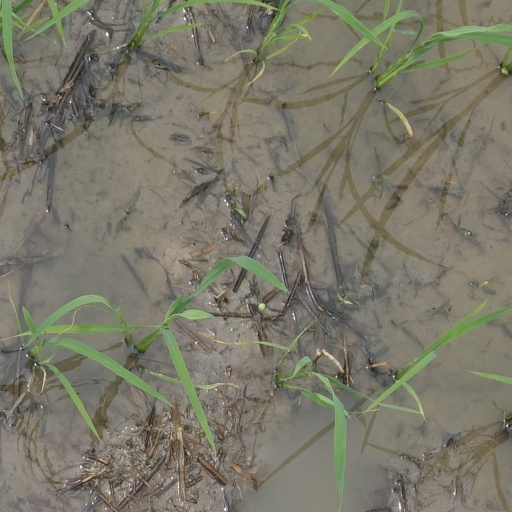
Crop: rice